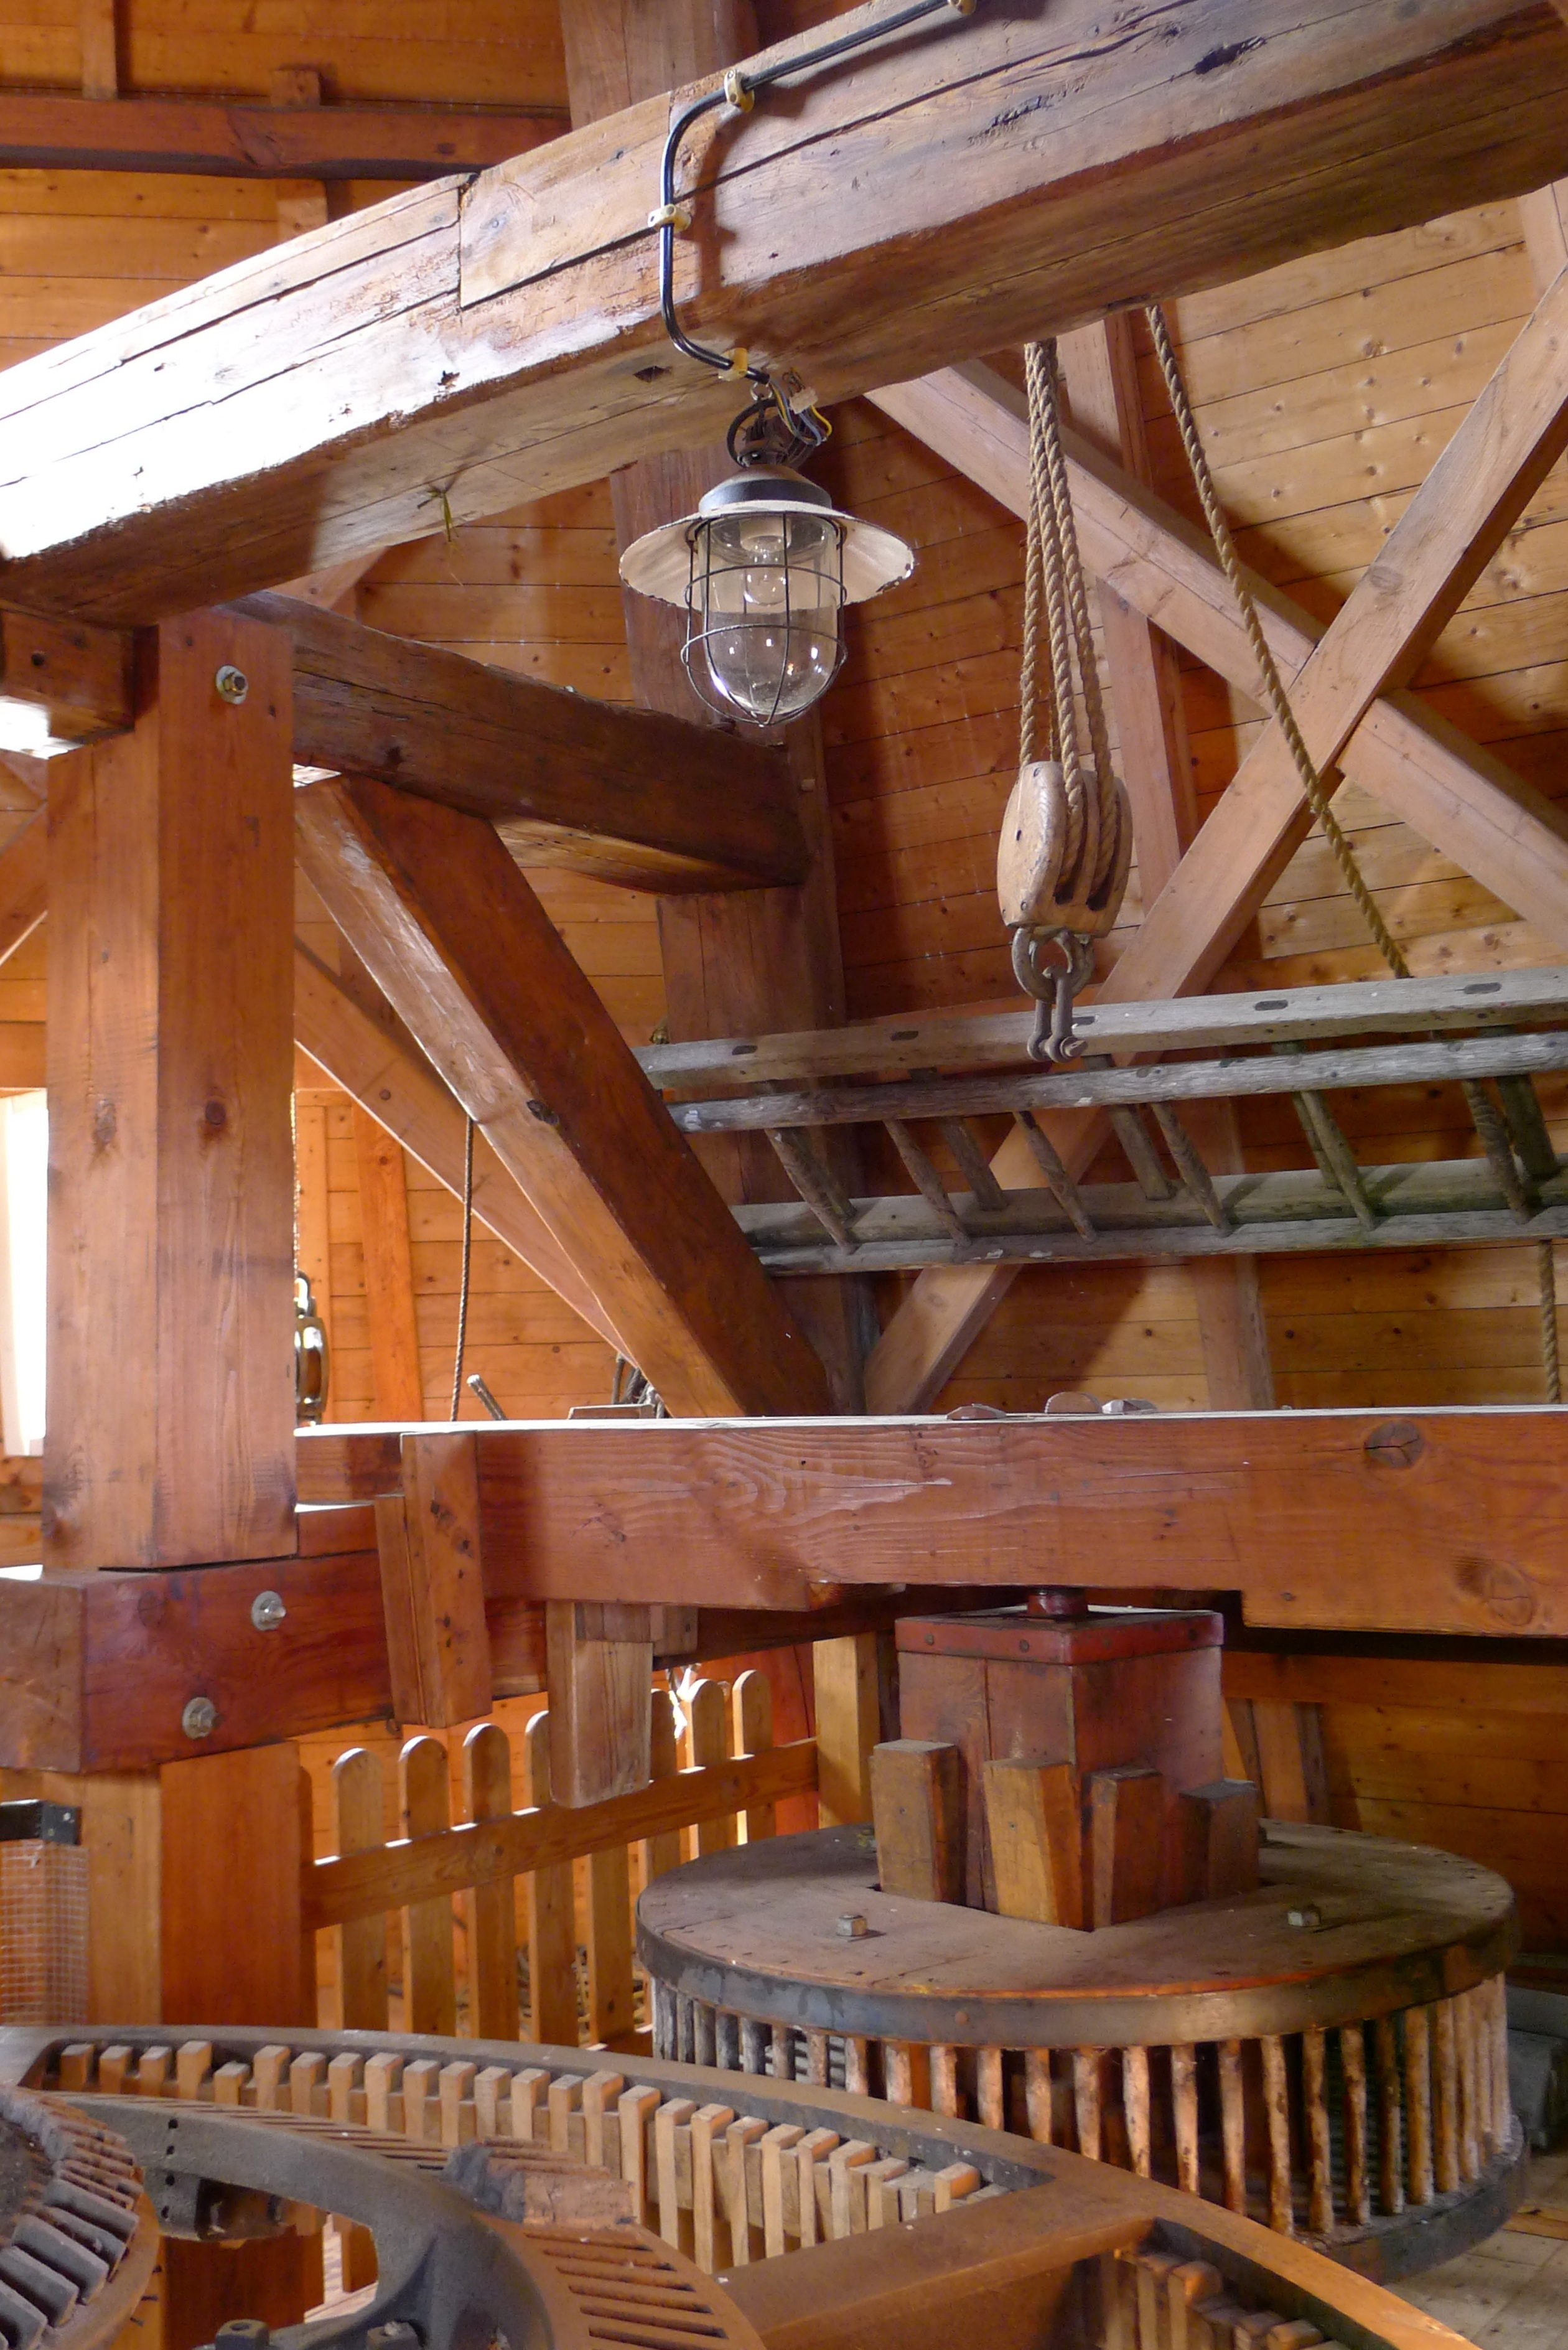
wood, windmill, home, beam, cottage, room, hardwood, log cabin, ostfriesland, northern germany, east frisia, man made object, rysumer m hle, rysum, krummh rn historical landmark